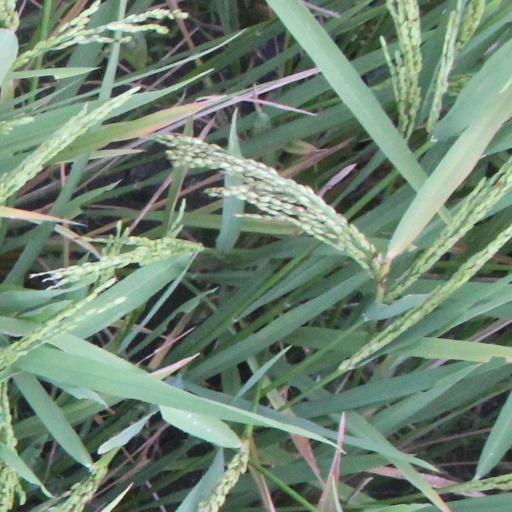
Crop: rice